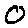
Label: 0